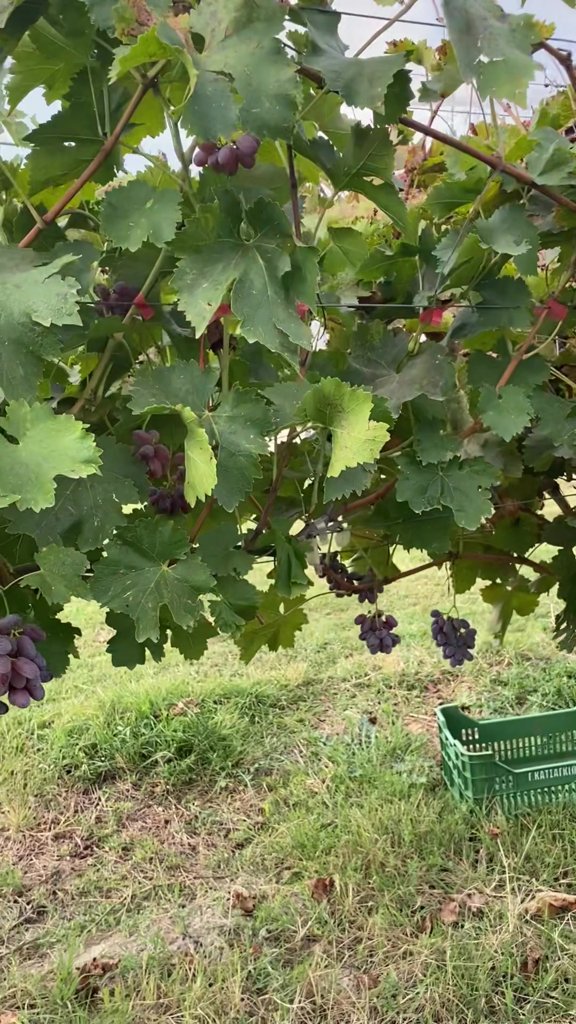
Berries visible: 99
Grape clusters: 7